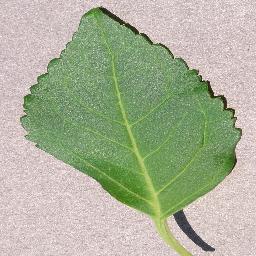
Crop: cherry
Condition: (including_sour)_healthy